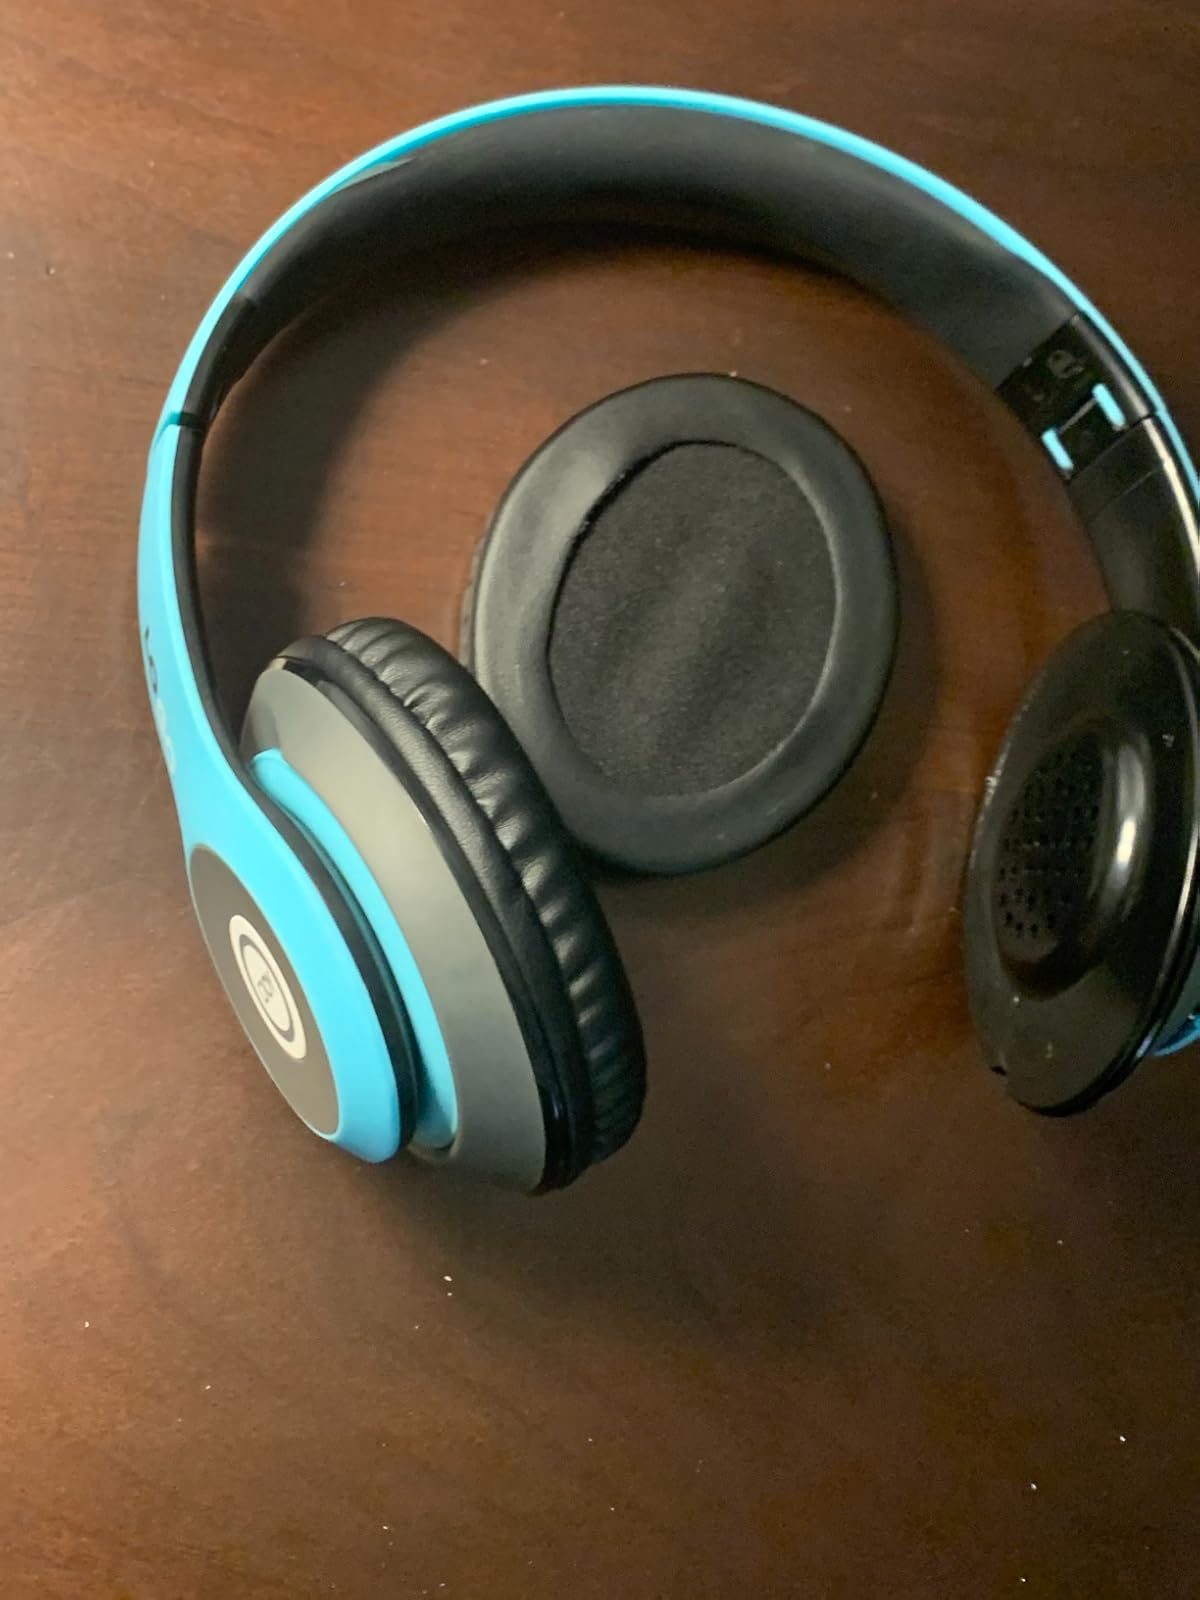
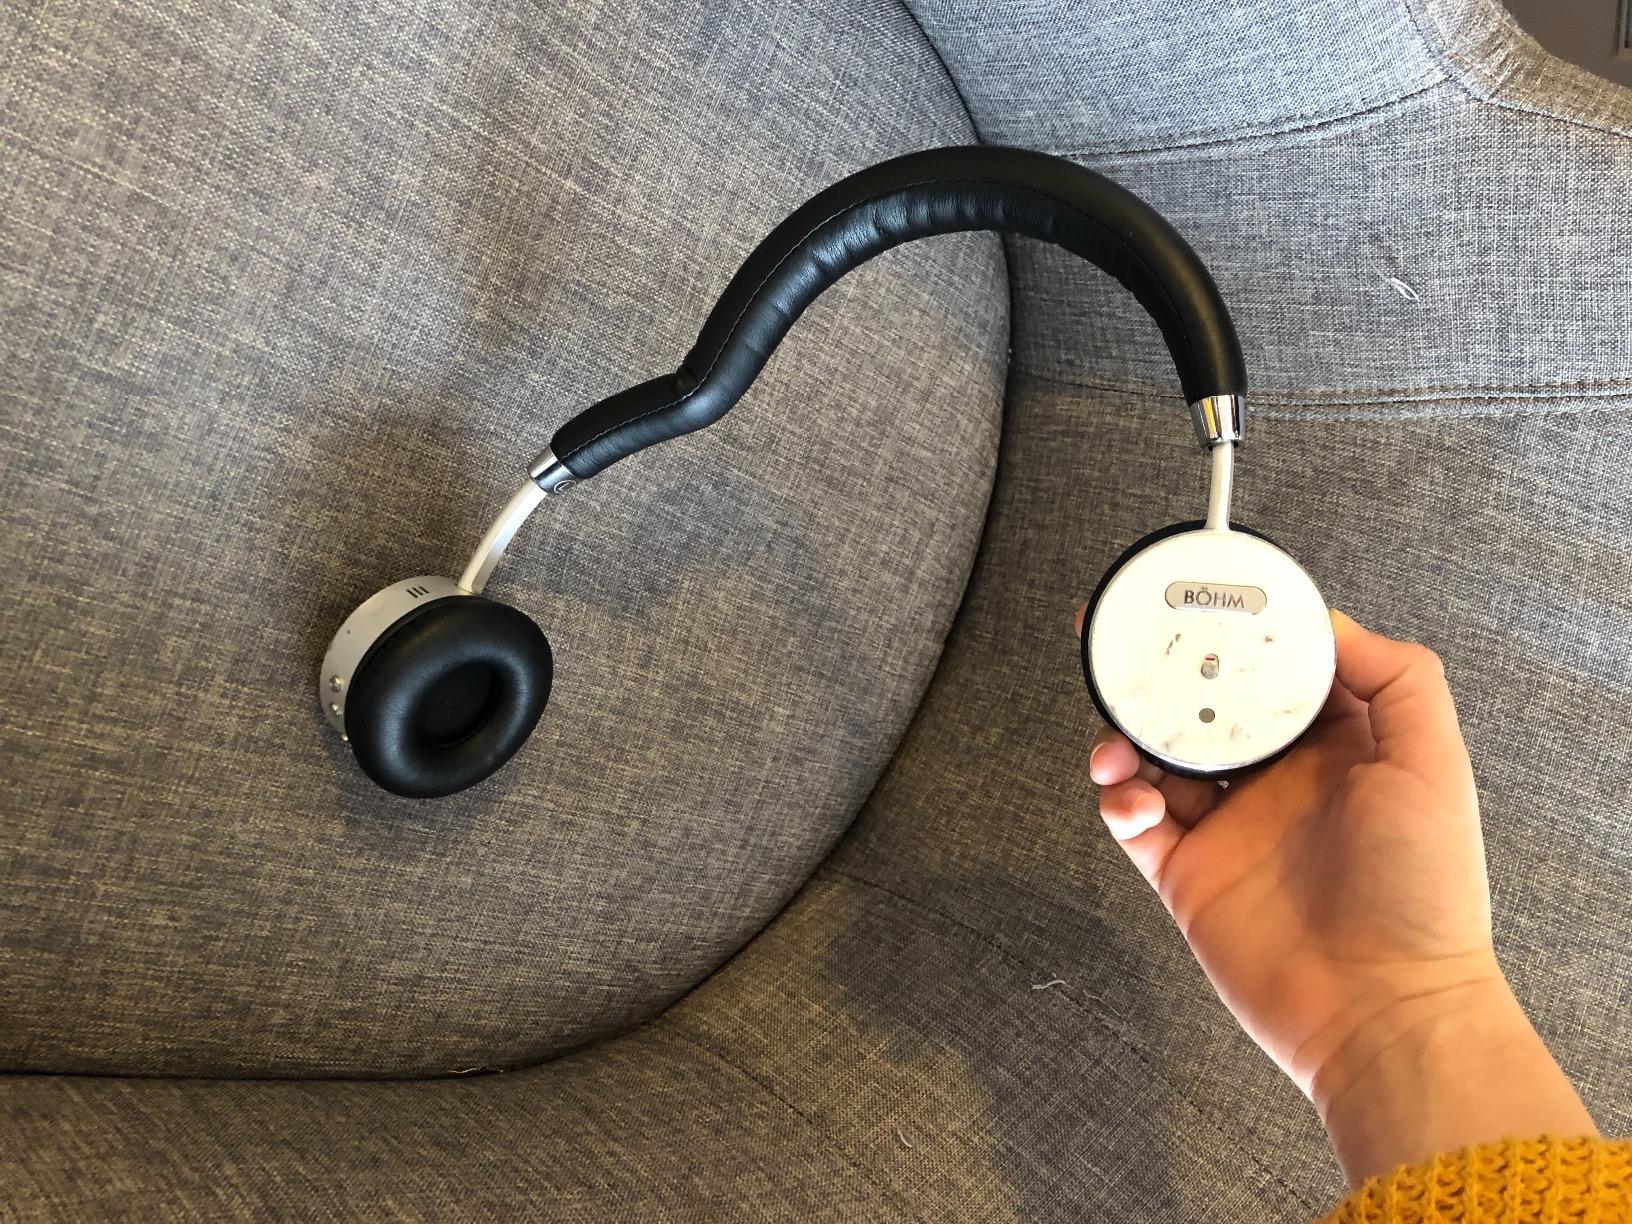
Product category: headphones
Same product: no